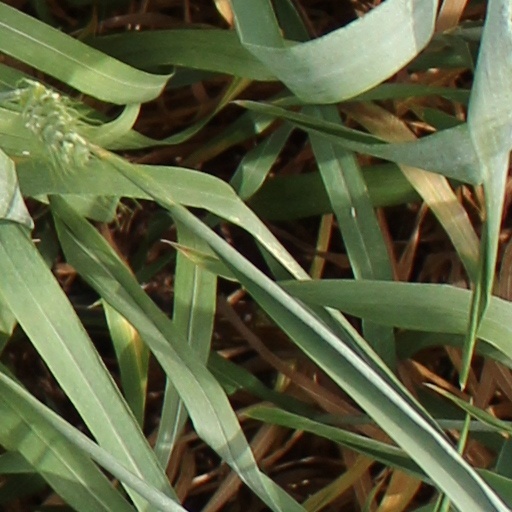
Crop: wheat